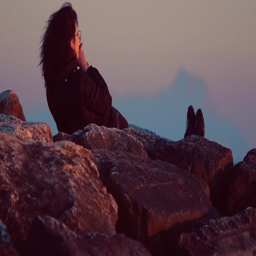
girl sitting on pier taking a photo with an instant camera .